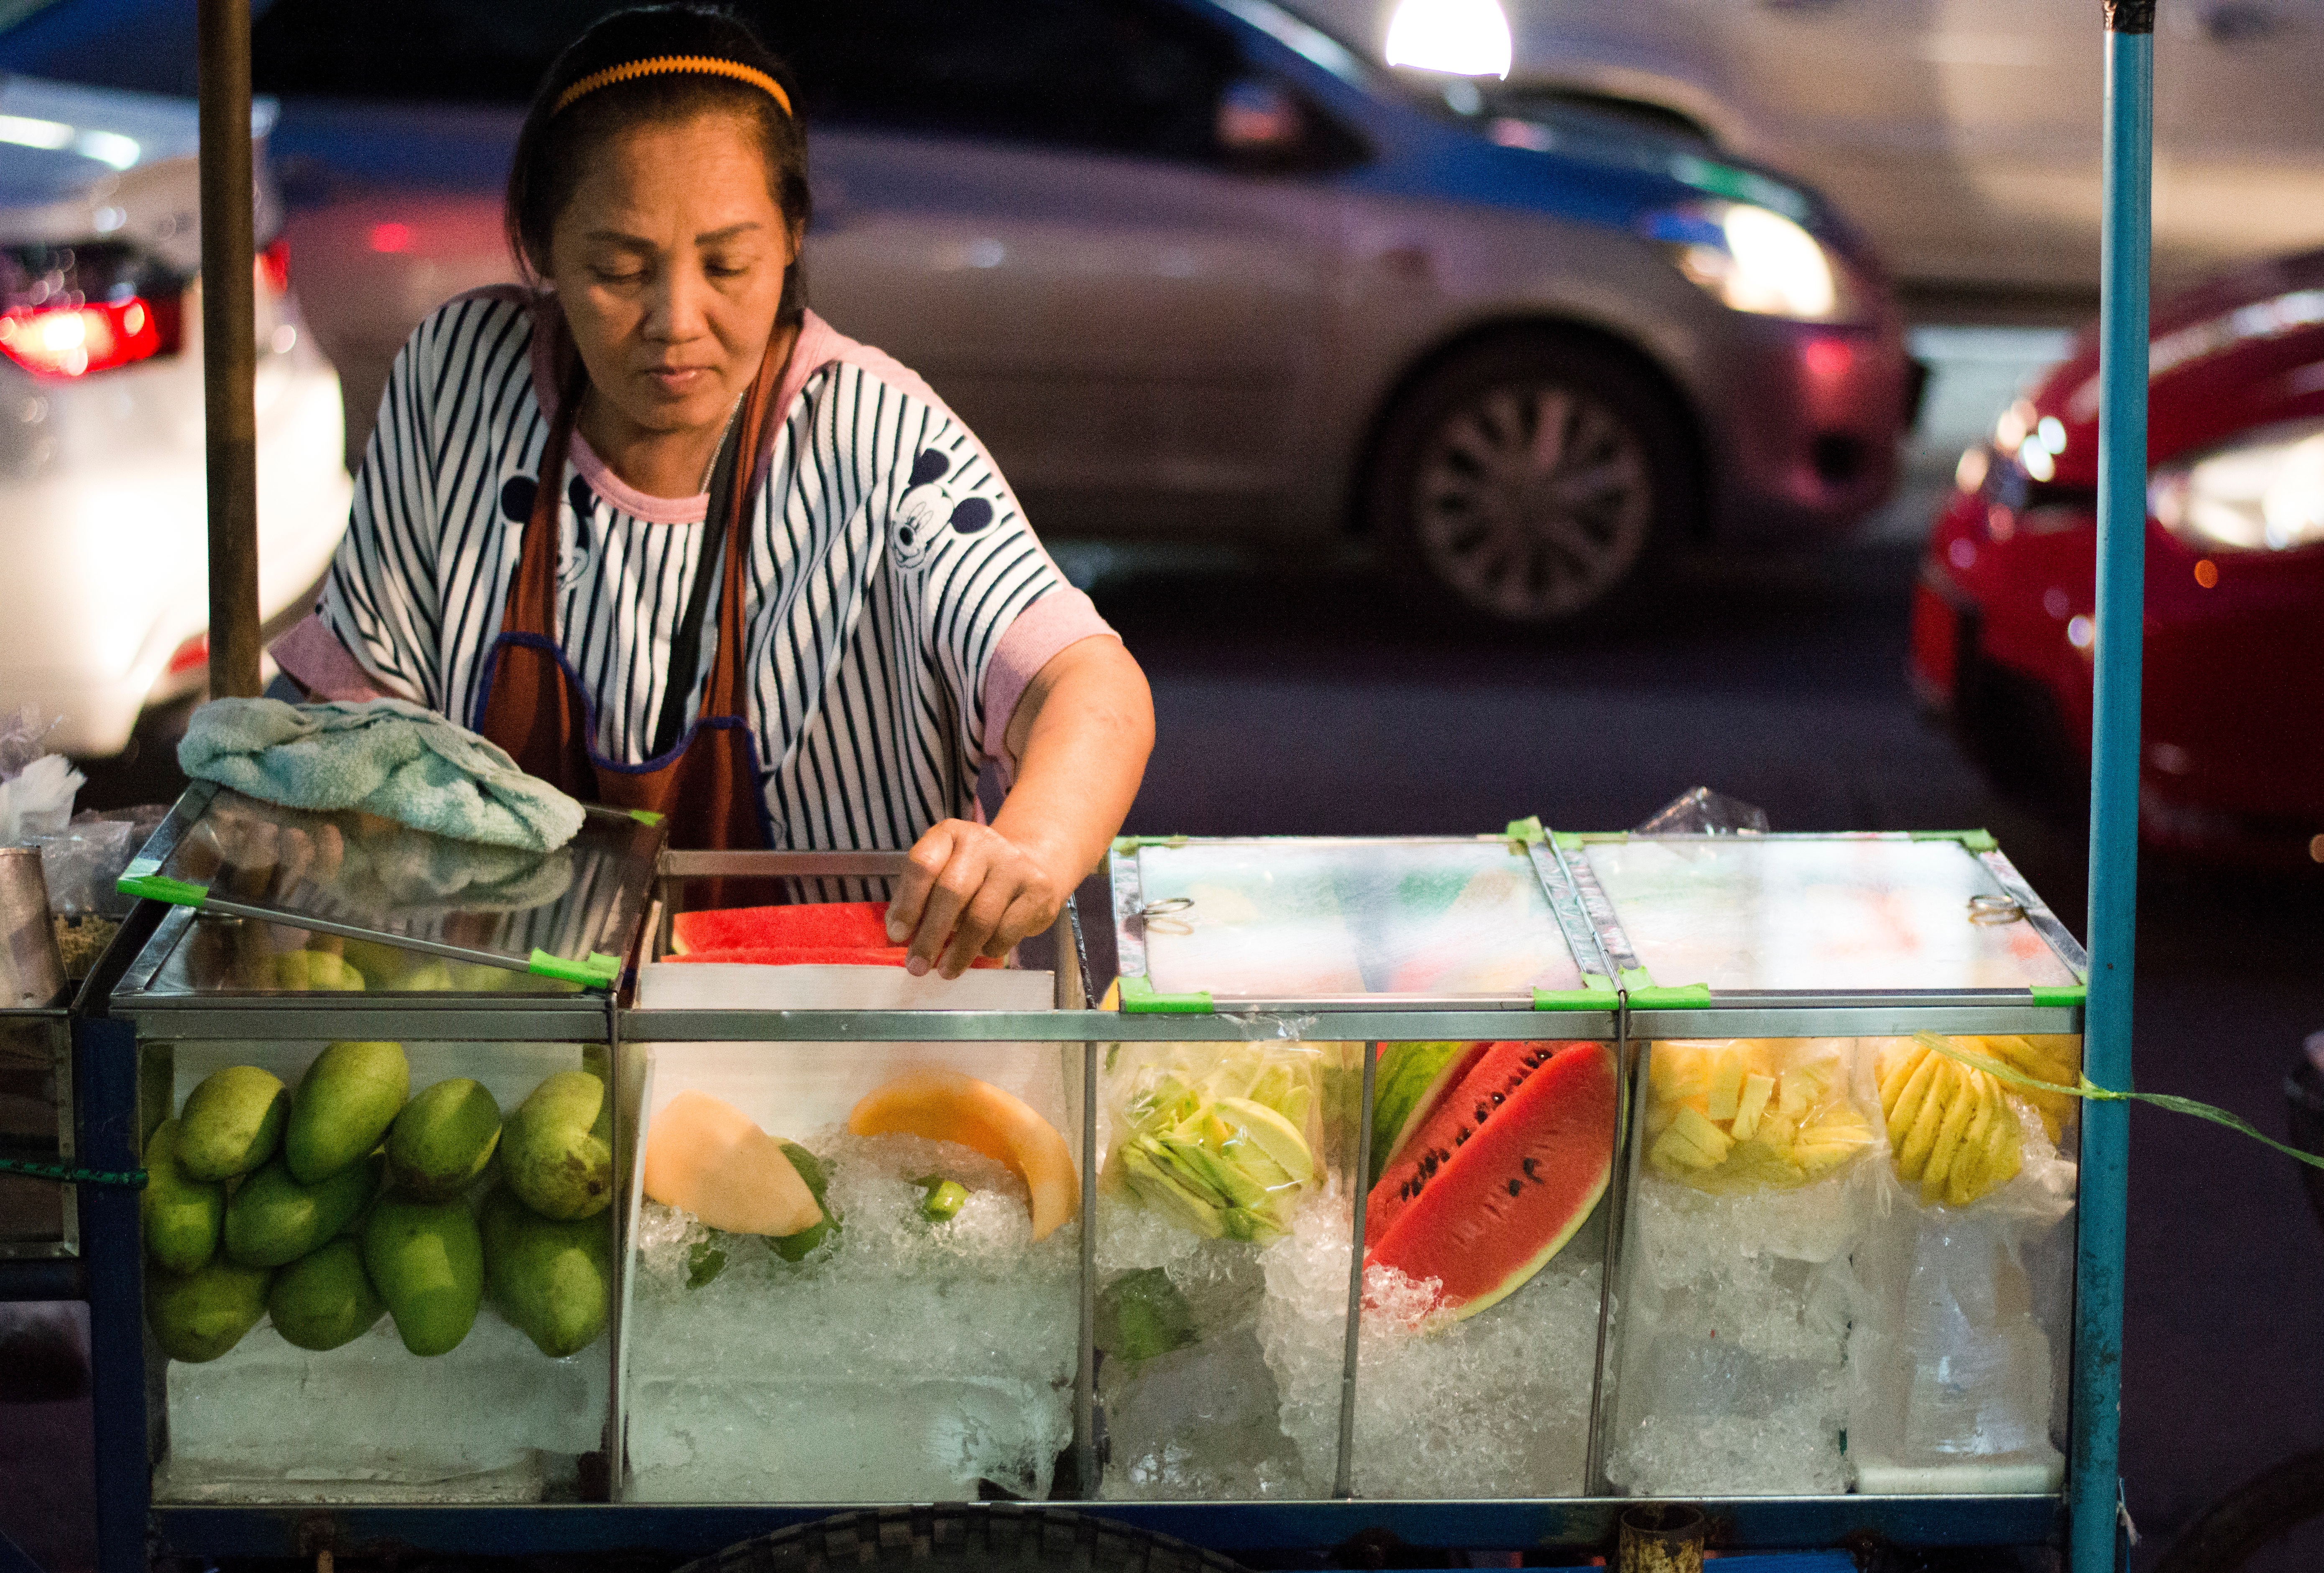
dish, food, vendor, vehicle, market, street food, sense